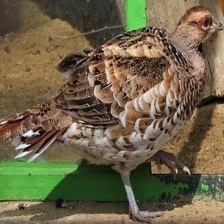
Species: ELLIOTS  PHEASANT
Scientific name: SYRMATICUS ELLIOTI